Mexican cuisine

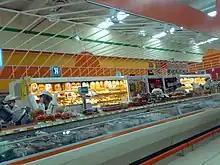
A typical Mexican supermarket

The cuisine of Spain is a Mediterranean cuisine influenced by its Muslim Andalusian period, composed of a number of staples such as olive oil and rice. Spanish settlers introduced these staples to the region, although some continued to be imported, such as wine, brandy, nuts, olives, spices, and capers. They introduced domesticated animals, such as pigs, cows, chickens, goats, and sheep for meat and milk, raising the consumption of protein. Cheese became the most important dairy product.